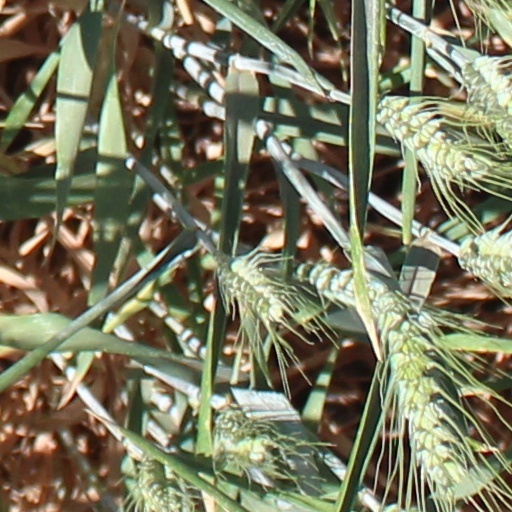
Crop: wheat